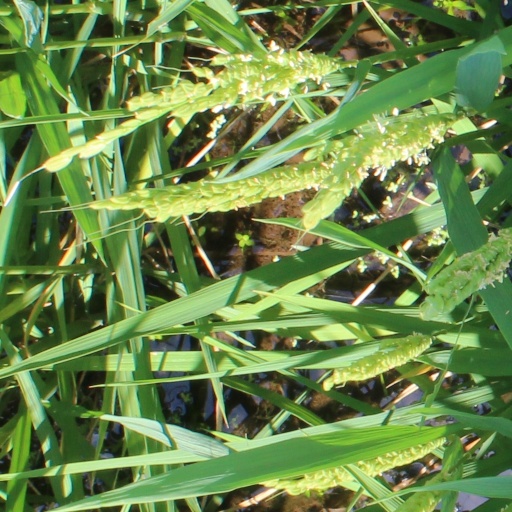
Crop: rice